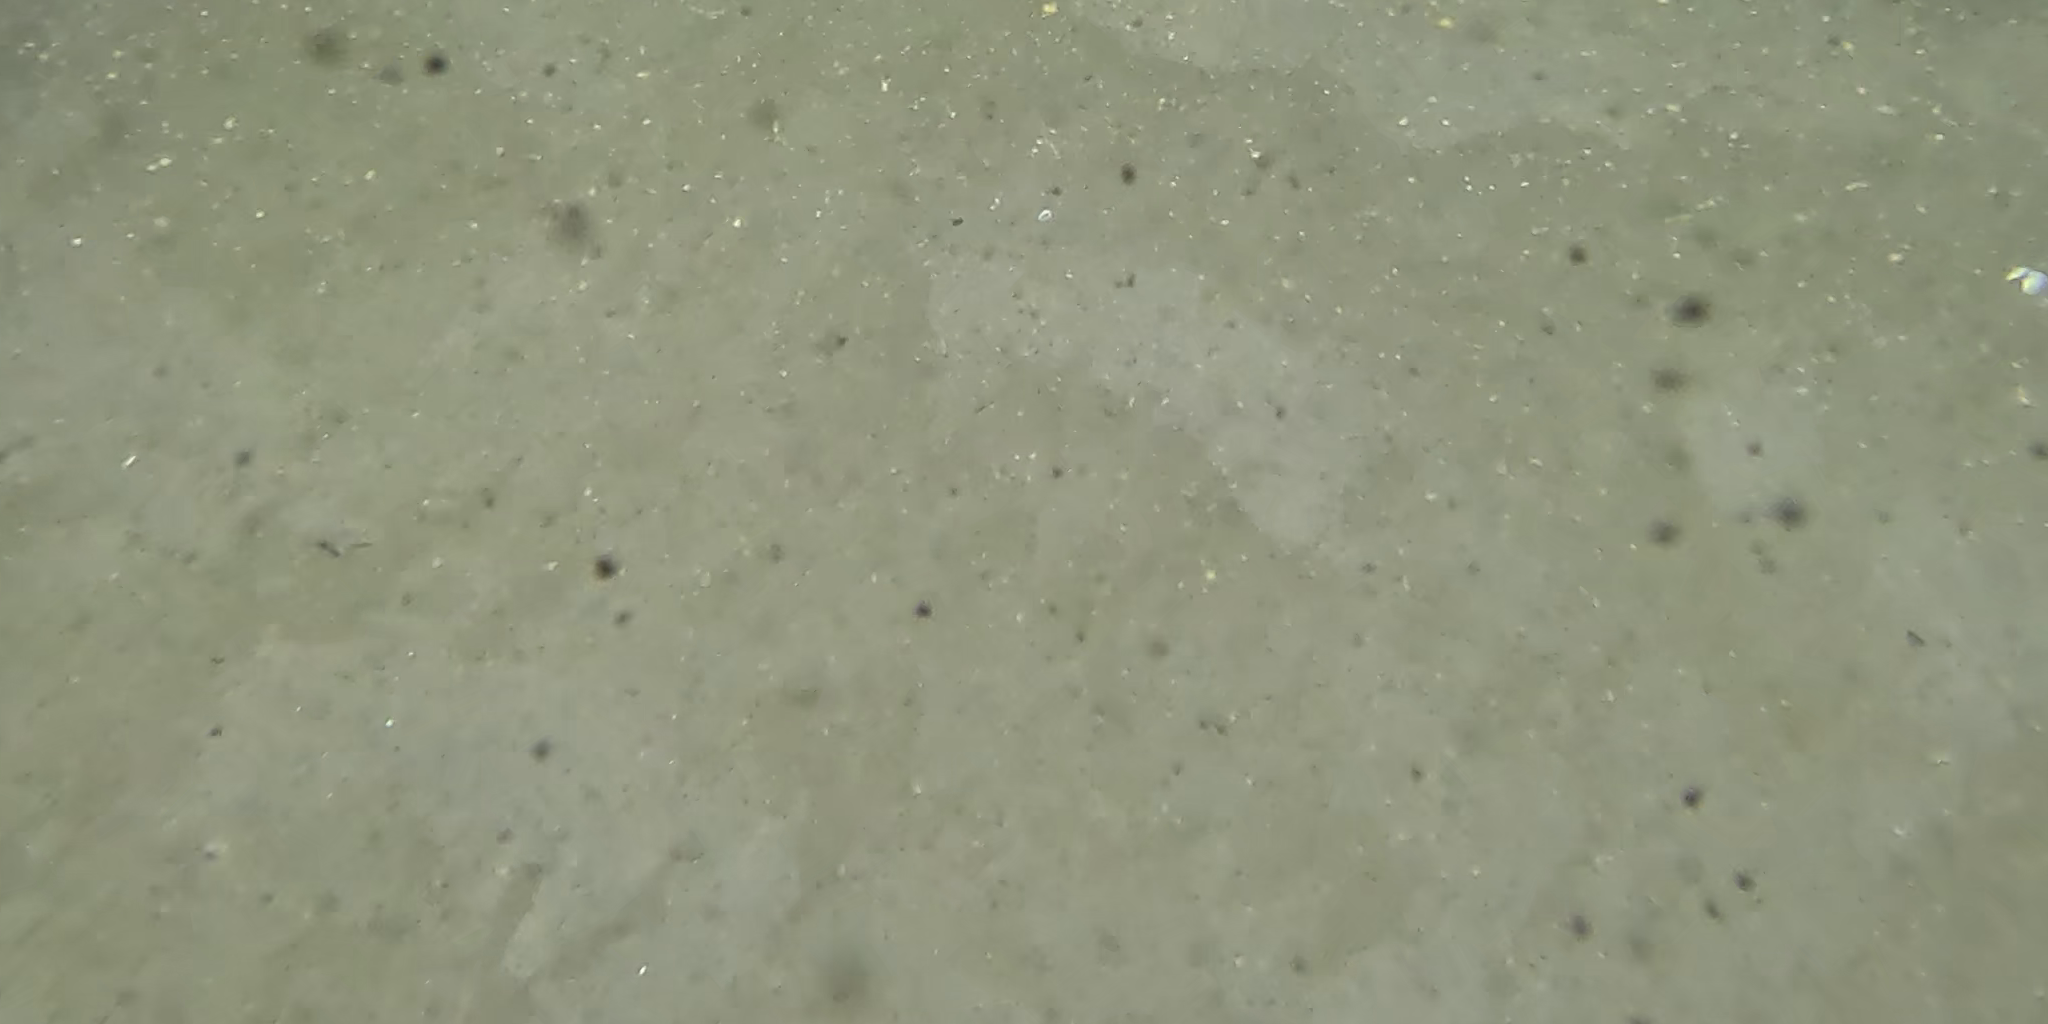
Seabed habitat: sand